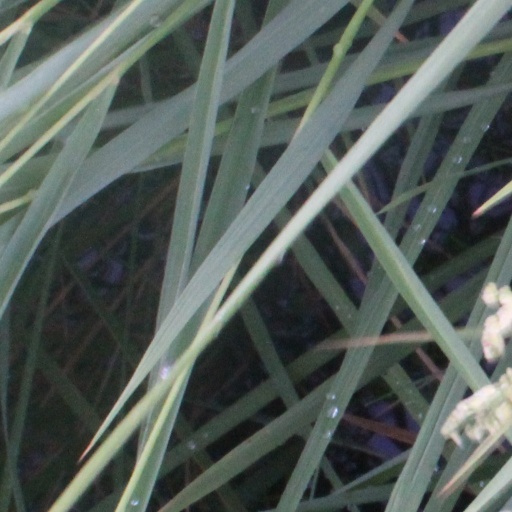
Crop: rice